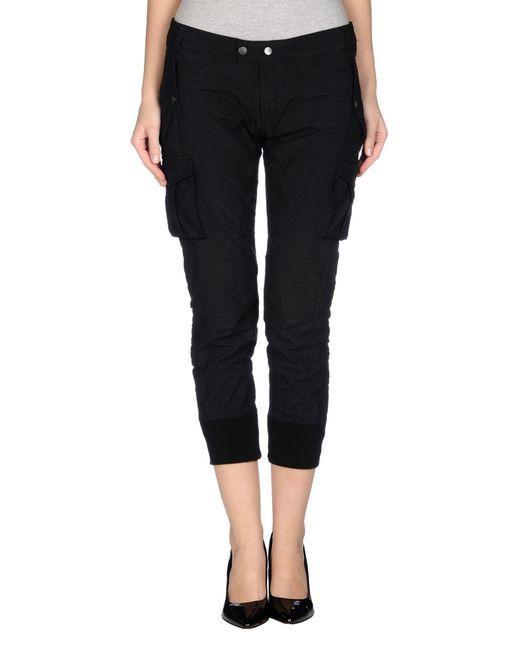
Schwarze Polyesterhose für Freizeitkleidung